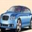
Label: automobile